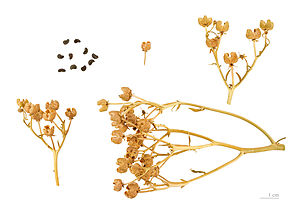
Almindelig rude / Indholdsstoffer
Ruta graveolens
Almindelig rude er en halvbusk med en løs, busket vækst, fjersnitdelte blade og gule blomster. Arten har tidligere været brugt som lægeplante og som krydderurt, men i dag ses den mest anvendt som en tørketålende prydplante.